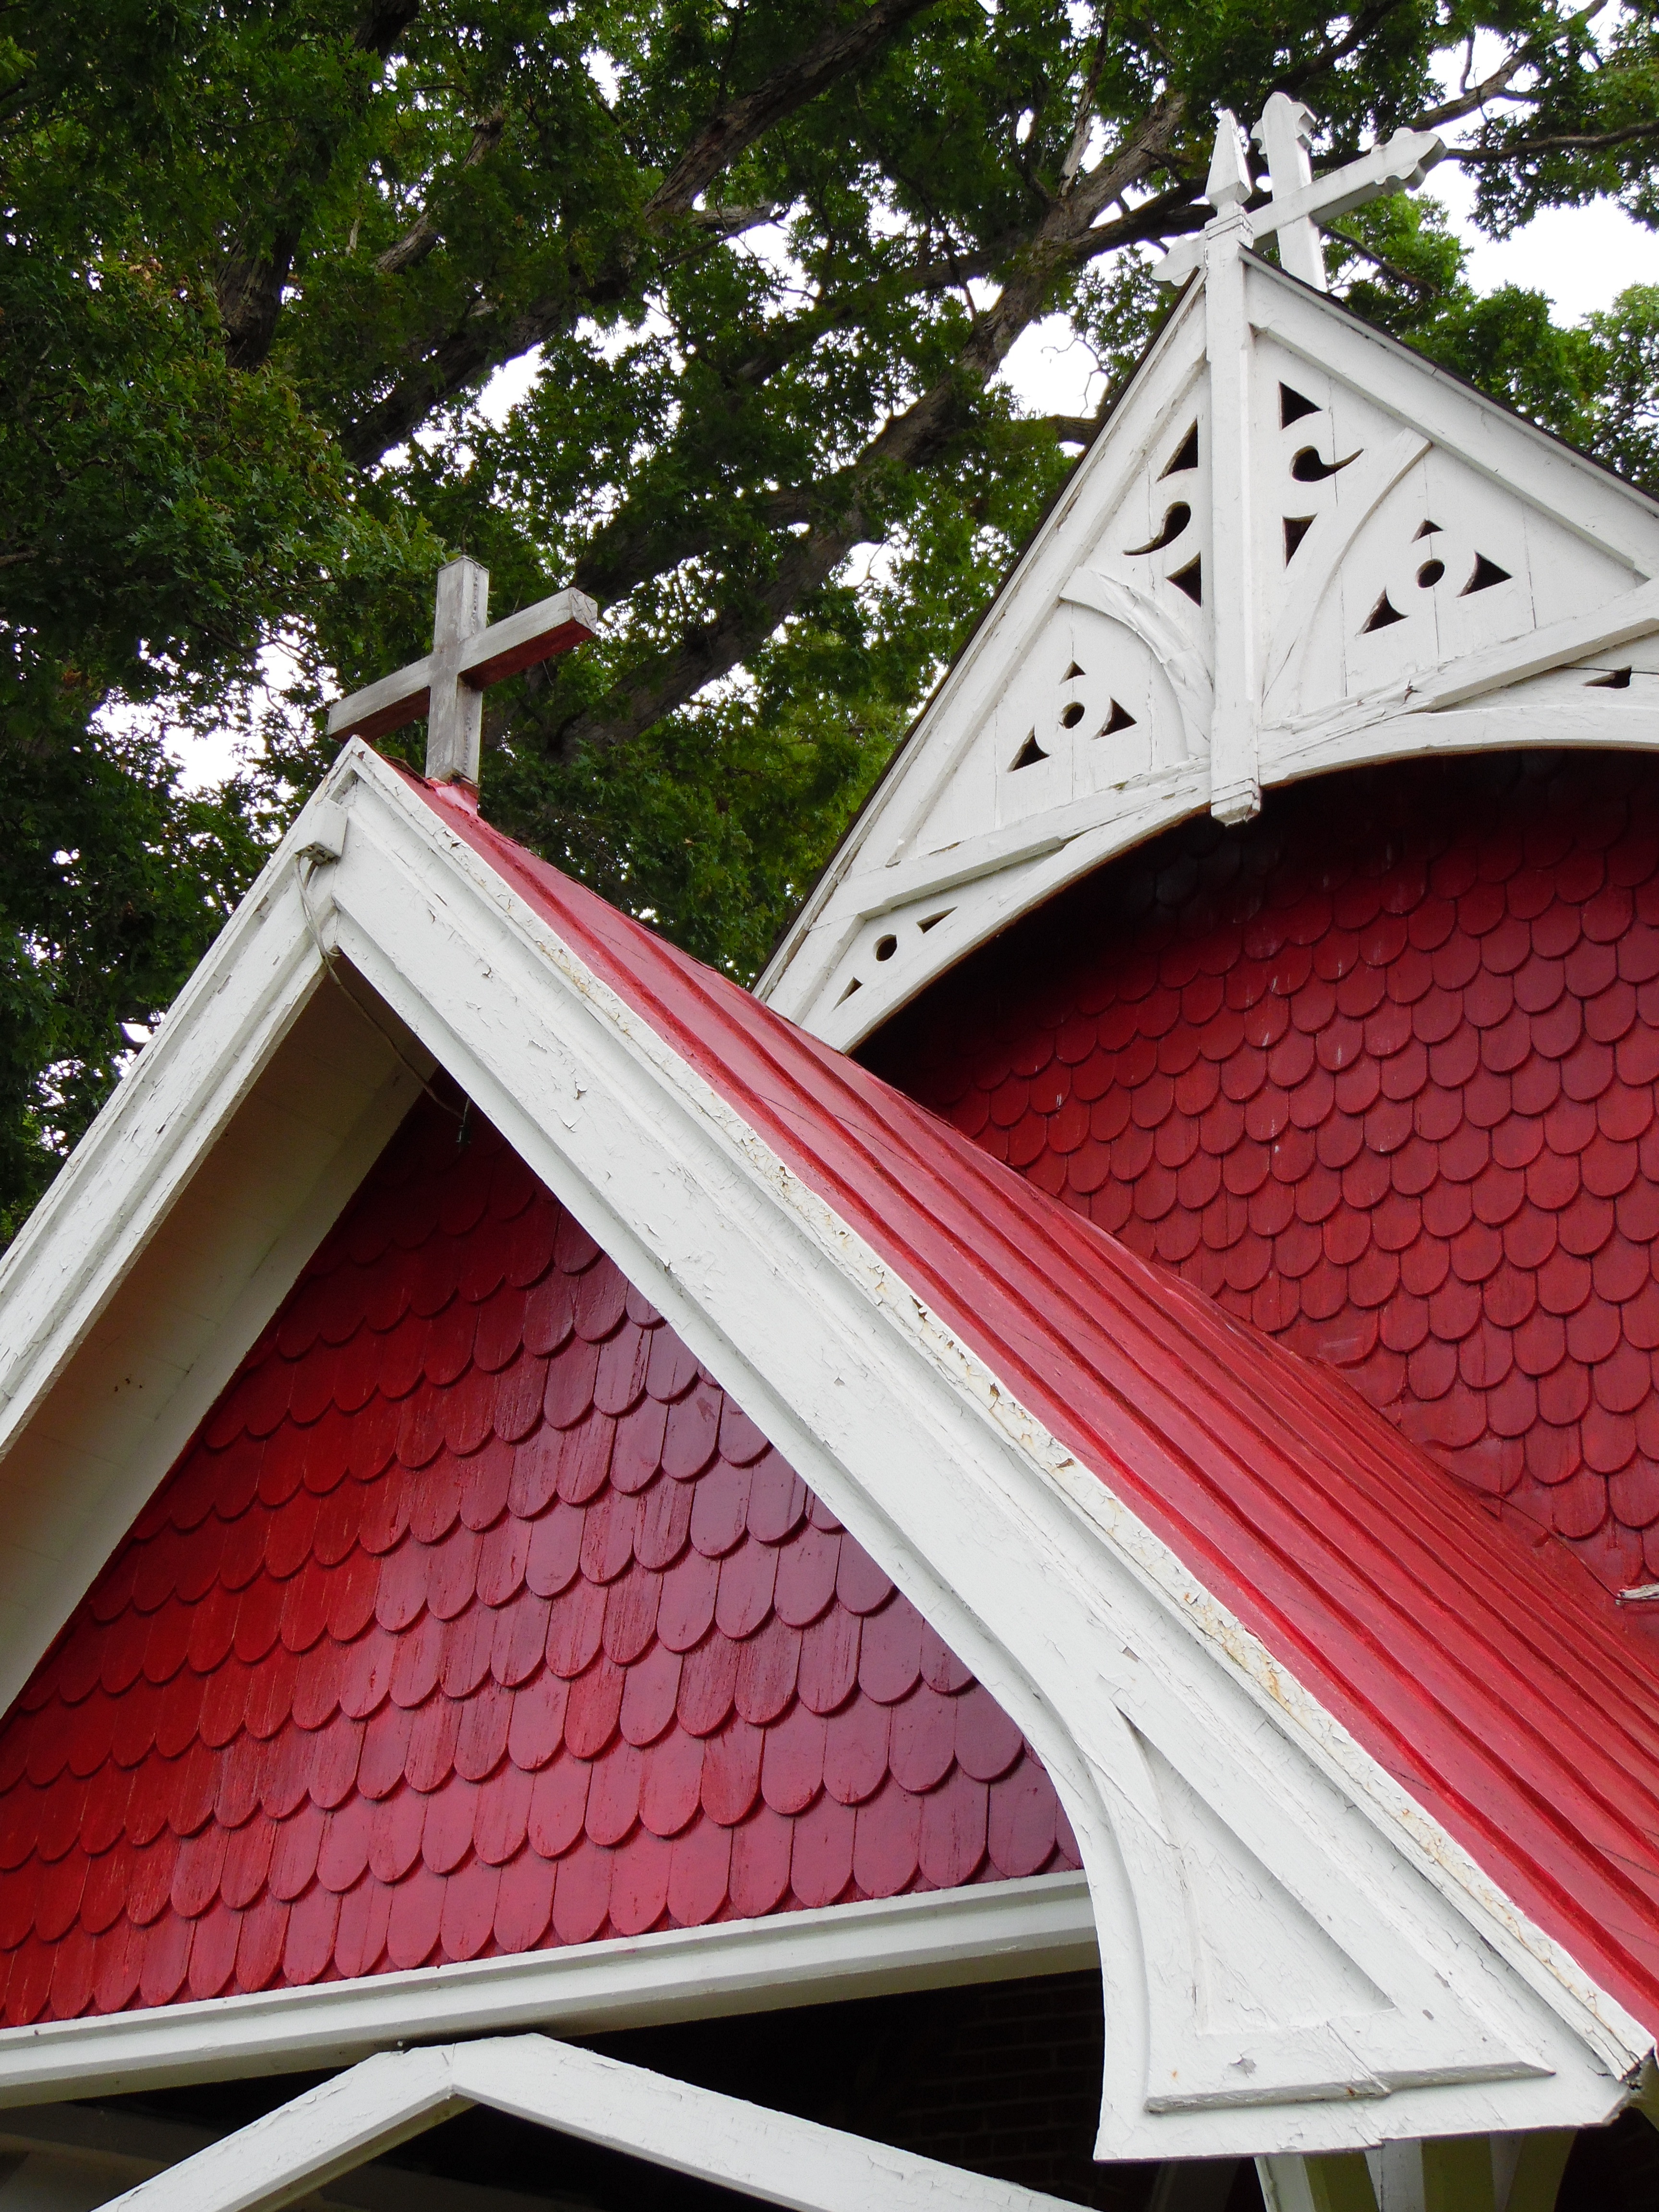
wing, architecture, white, roof, building, rural, canopy, red, facade, church, chapel, historic, cross, tent, steeple, outdoor structure